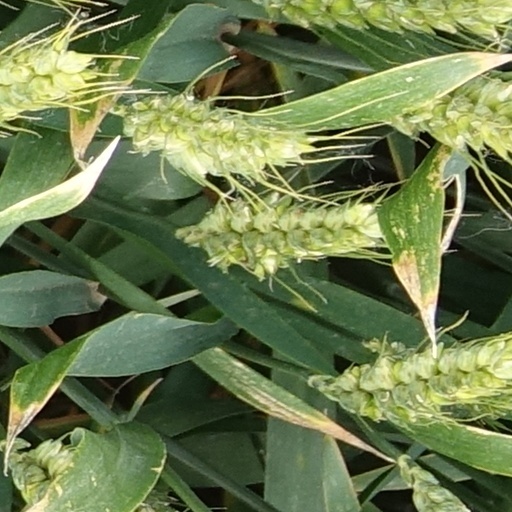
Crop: wheat